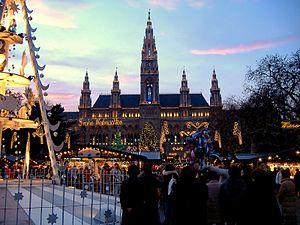
La Rathaus est un bâtiment officiel de la ville de Vienne qui sert de siège à la fois au conseil municipal et au Landtag de l'État de Vienne, division administrative de la République d'Autriche.